SummerSlam (1994)

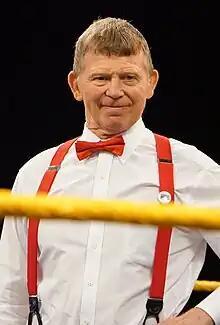
Bob Backlund beat Bret Hart at Survivor Series after Owen Hart interfered.

DiBiase continued to manage his corporation until he left the WWF in 1996, but none of his wrestlers won a championship under his management. Tatanka and Luger continued to feud until they faced each other as part of an elimination match at the 1994 Survivor Series. Bigelow was later "fired" from the stable, leading to a feud with DiBiase's wrestlers.